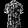
Label: Shirt